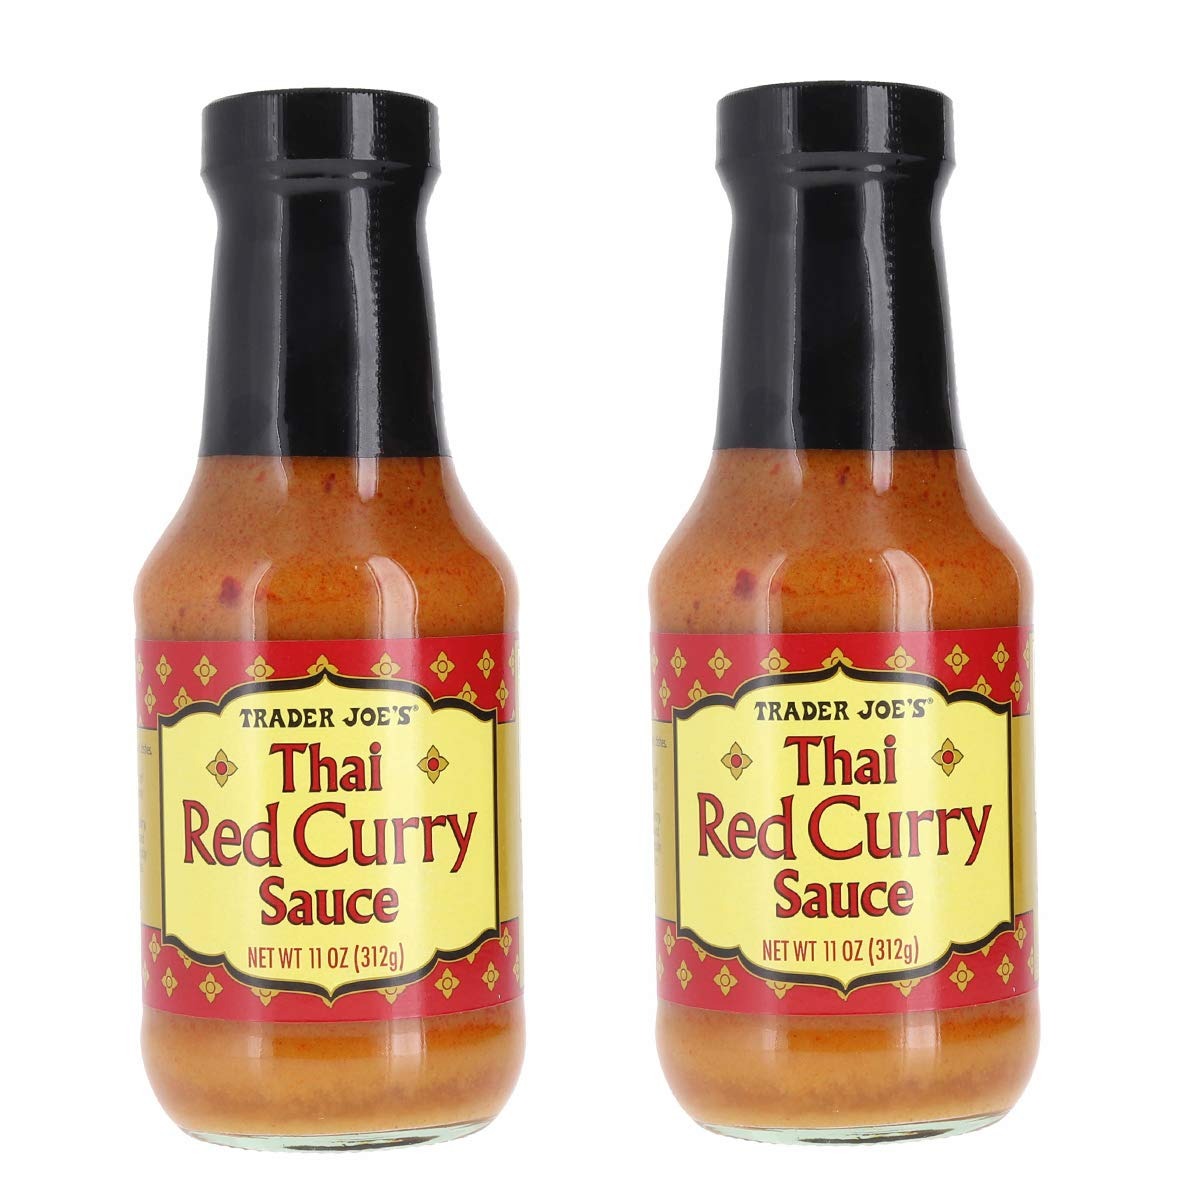
Item Name: Trader Joe's Thai Red Curry Sauce Bundle (2 Pack)
Value: 22.0
Unit: Ounce

Price: 13.57